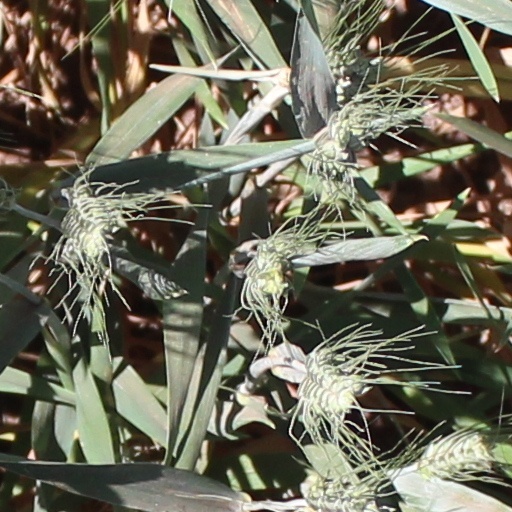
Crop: wheat